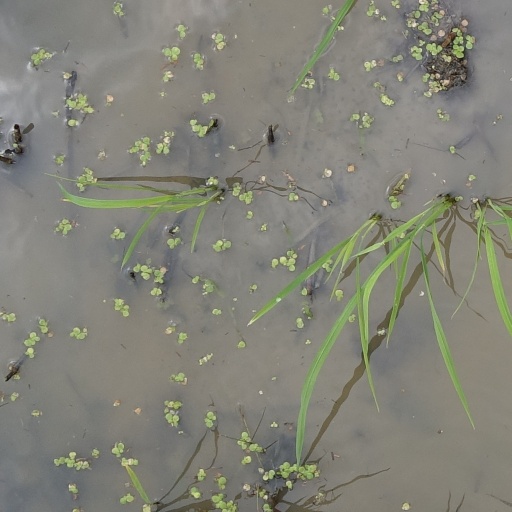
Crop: rice